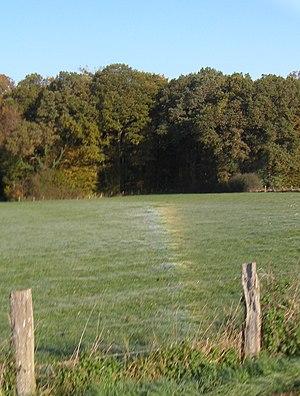
Arc en ciel de rosée sur une prairie des Vosges (France) photographié le 15 octobre 2017 avec un filtre polarisant
Un arc-en-ciel de rosée, ou arc-en-terre, est un phénomène optique semblable à l'arc-en-ciel, souvent de forme hyperbolique, formé au sol par la réfraction et la réflexion des rayons du soleil dans les gouttes de rosée.